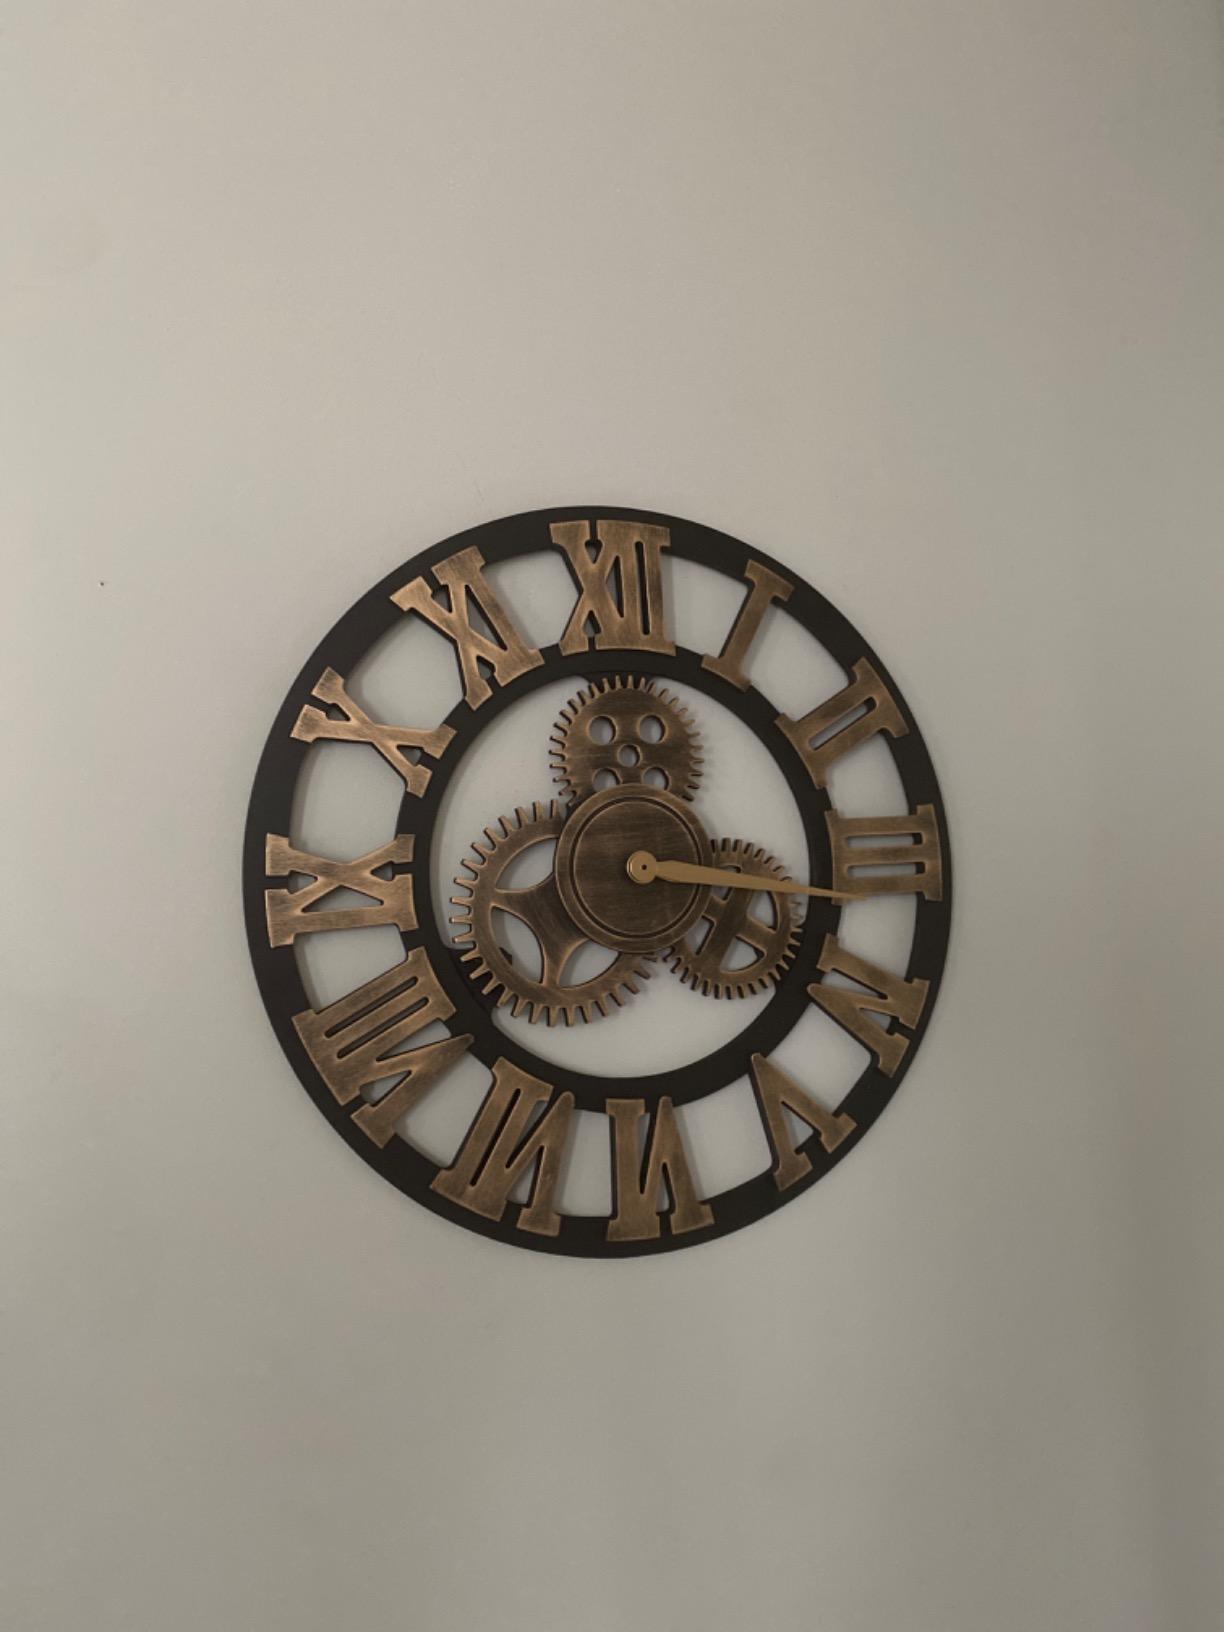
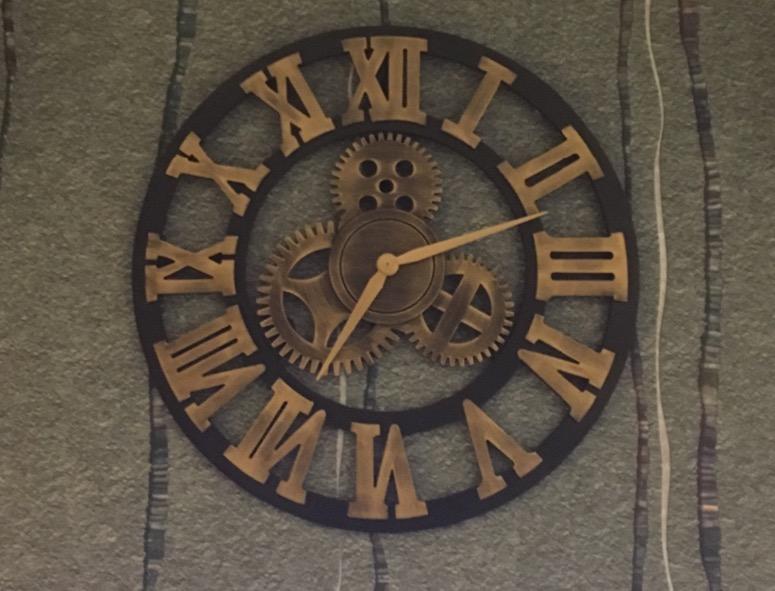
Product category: clock
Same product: yes